Sky position (RA, Dec in degrees): 142.387, 13.193
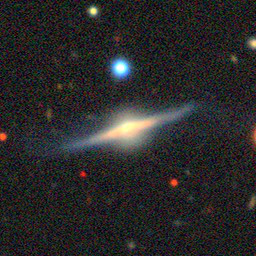
Galaxy morphology: Edge-on Galaxies with Bulge